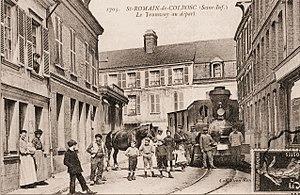
Le tramway de Saint-Romain-de-Colbosc est une voie ferrée d'intérêt local française à écartement métrique sise en Seine-Inférieure qui relia, entre 1896 et 1929, la commune de Saint-Romain-de-Colbosc à la gare d'Étainhus - Saint-Romain située sur la Ligne Paris - Le Havre.